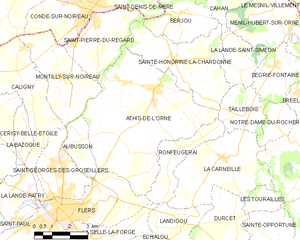
Athis-de-l’Orne est une ancienne commune française, située dans le département de l'Orne en région Normandie, devenue le 1ᵉʳ janvier 2016 une commune déléguée au sein de la commune nouvelle d'Athis-Val-de-Rouvre.